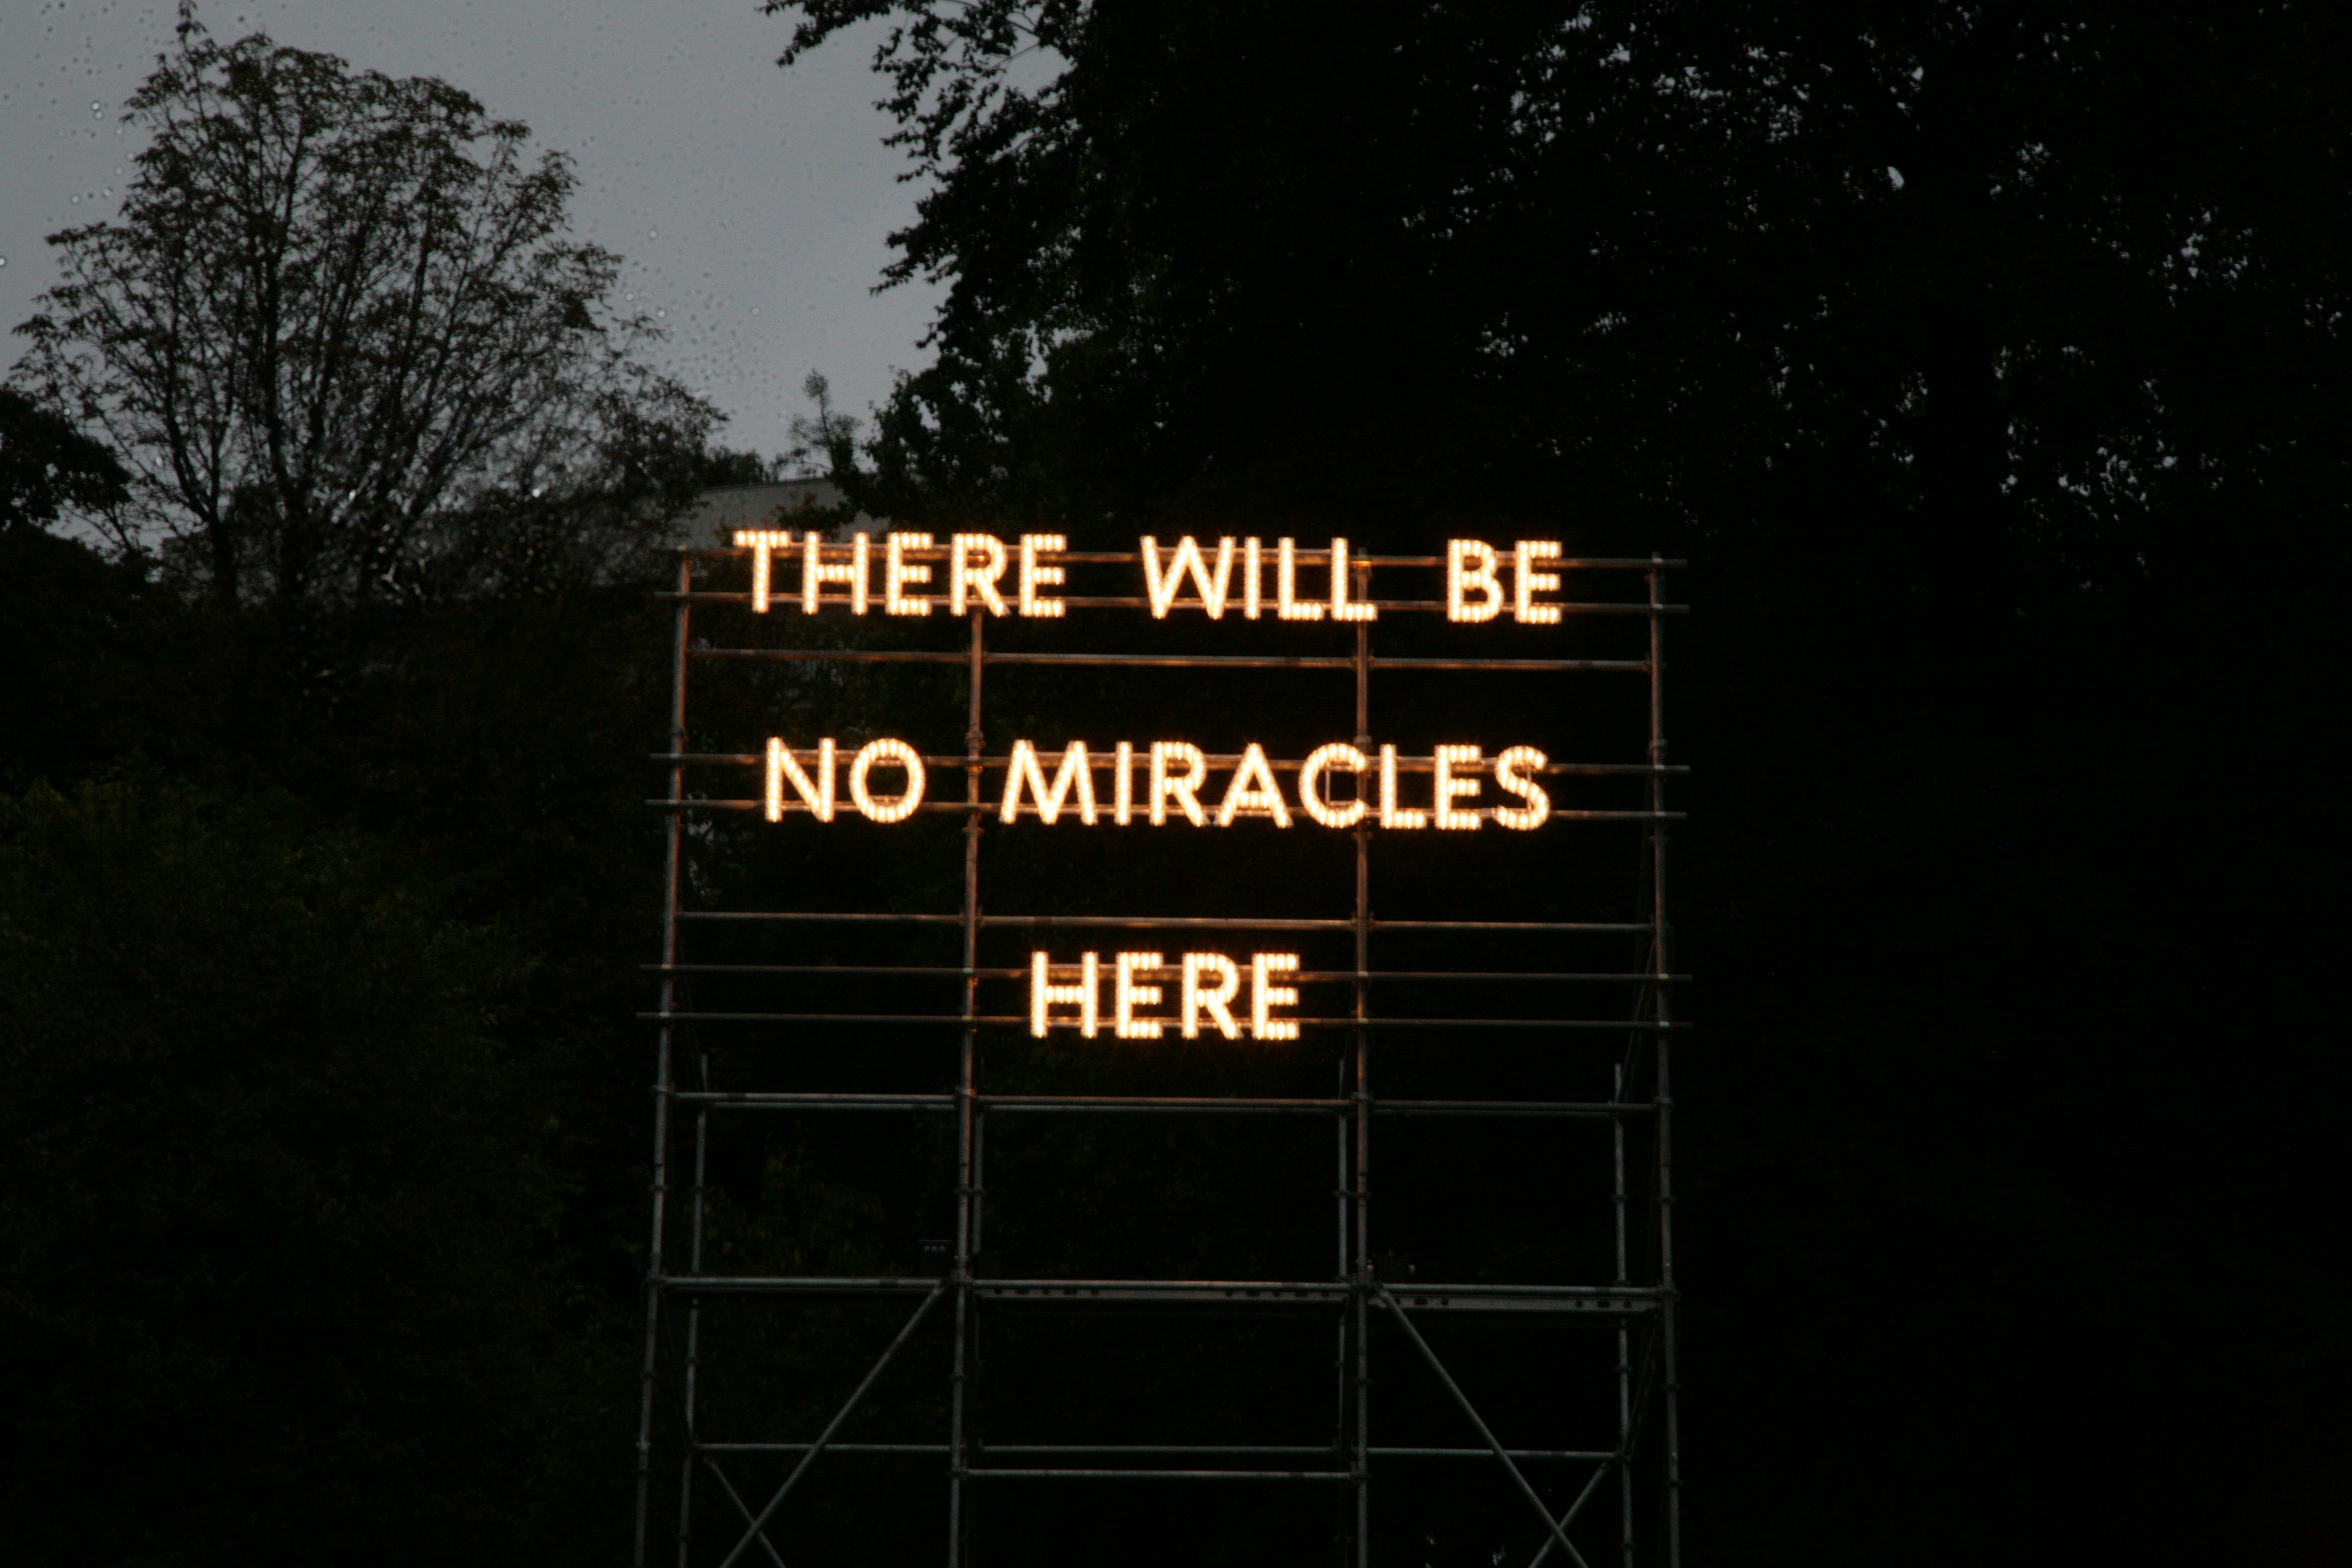
light, night, number, paris, france, sign, park, darkness, garden, signage, font, art, cool image, parc, kunst, installation, parque, shape, parco, screenshot, miracle, parigi, nuitblanche, parijs, whitenight, pary, butteschaumont, nathancoley